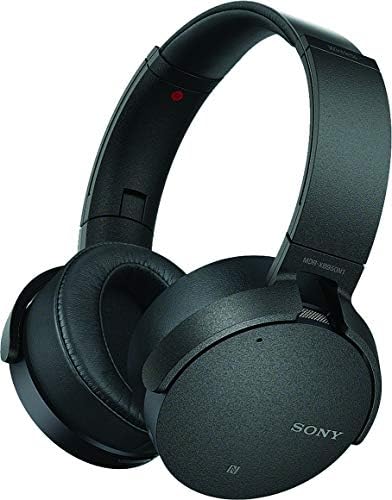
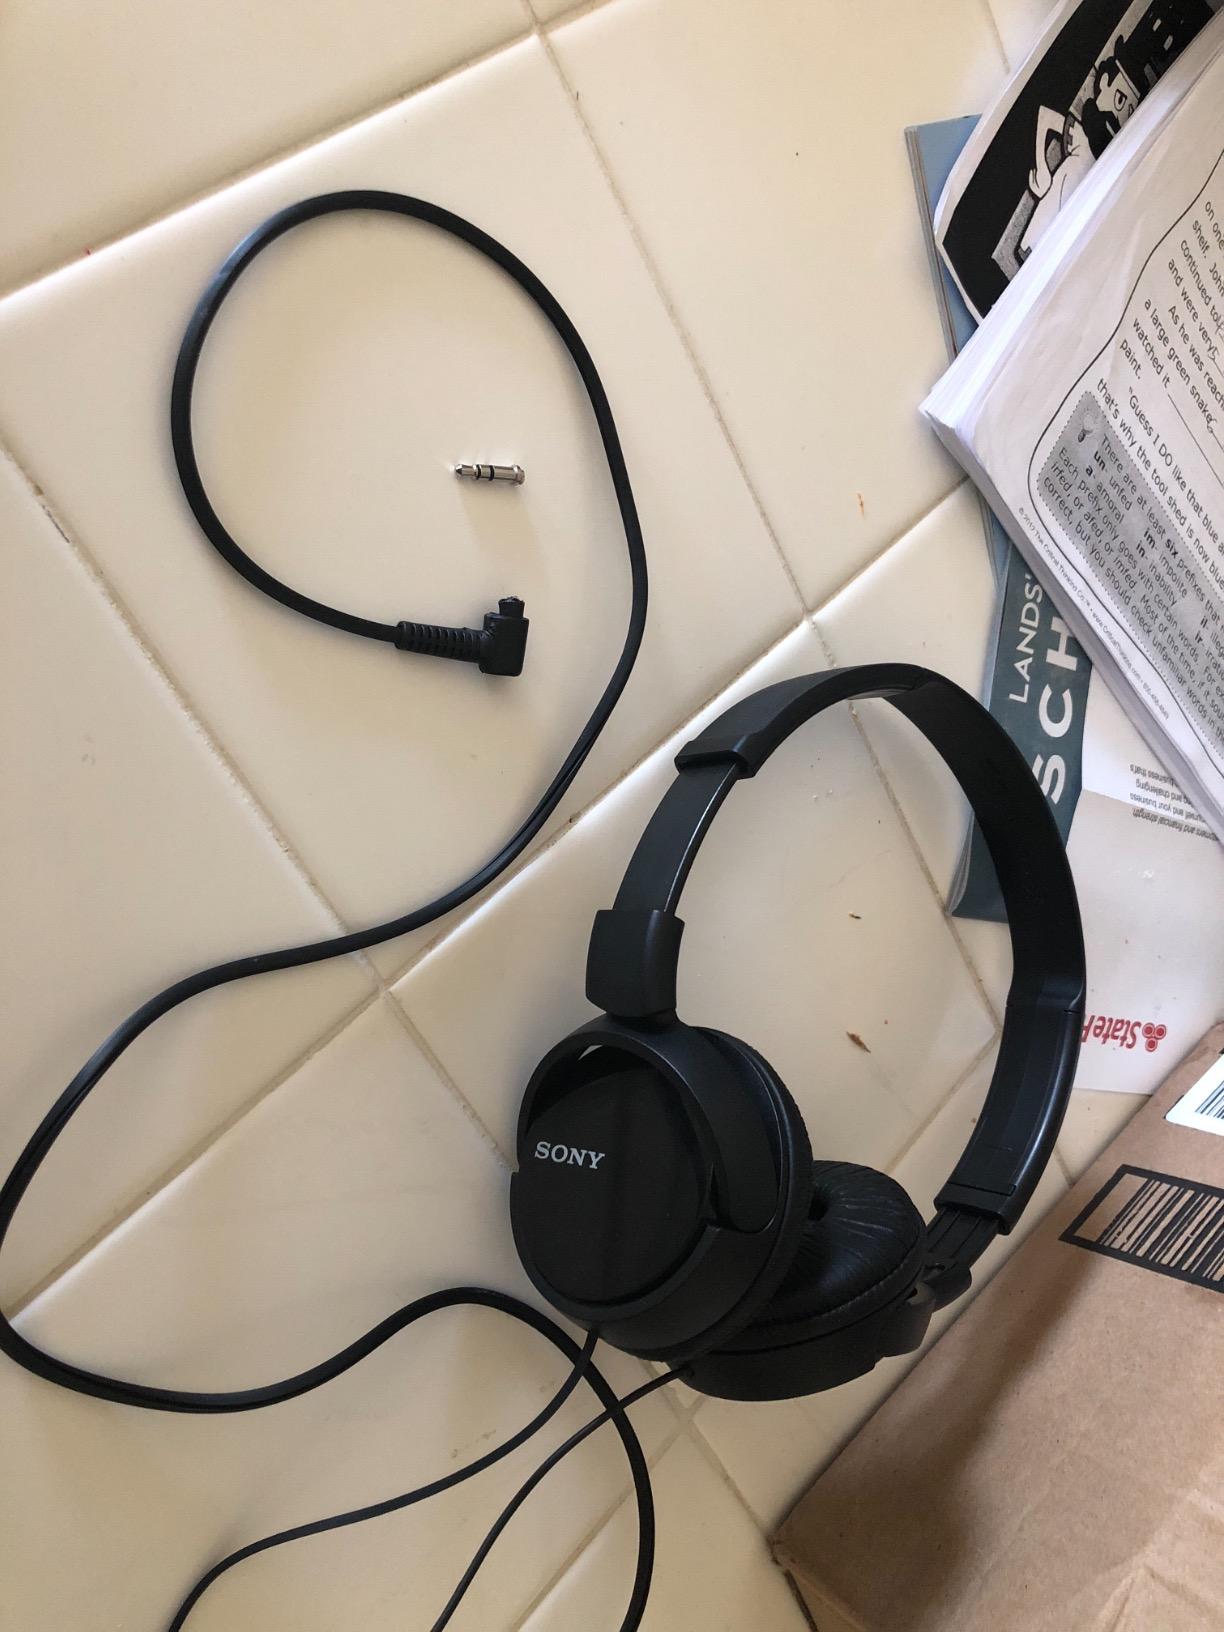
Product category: headphones
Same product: no